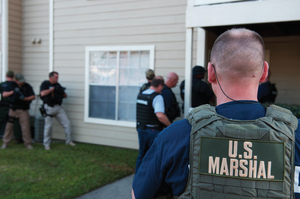
United States Marshals Service / Opgaver / Efterforskning af Efterlyste
U.S. Marshals trænger ind i hus
United States Marshals Service er en efterforskningstjeneste og forbundspoliti inden for U.S. Department of Justice. Tjenesten blev oprettet af George Washington i 1789 og er dermed den ældste føderale efterforskningstjeneste og forbundspolitienhed i USA.